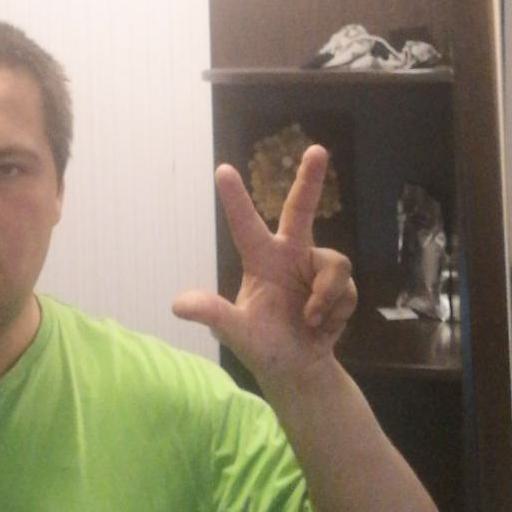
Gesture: three2